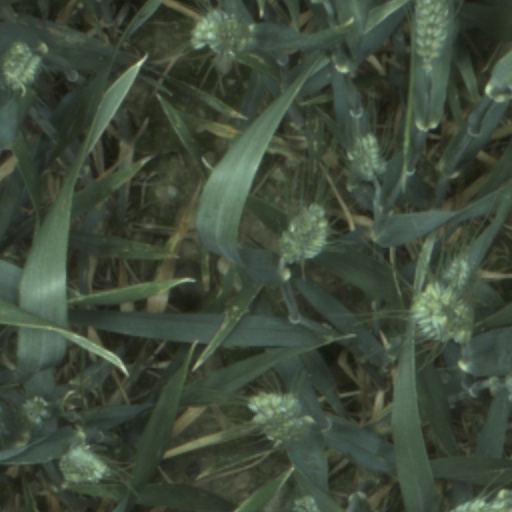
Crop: wheat